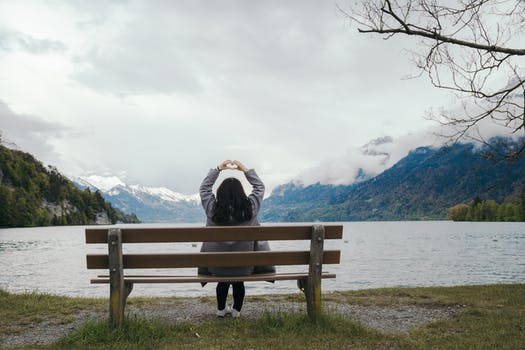
Label: No Watermark